San Miguel Island

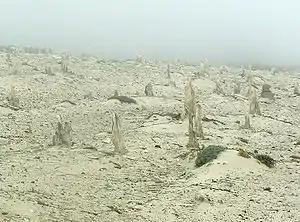
San Miguel's caliche forest near Cuyler's Harbor

San Miguel Island includes a campground with ten sites. Each campsite includes a picnic table, wind break and an animal-proof box. The campground includes one pit toilet. Fires are prohibited due to the high winds and the inability to extinguish them. Sturdy tents are recommended as the wind can exceed , even during the summer. It is recommended that campers tie their tents to the wind break to keep them from blowing away when not being occupied.